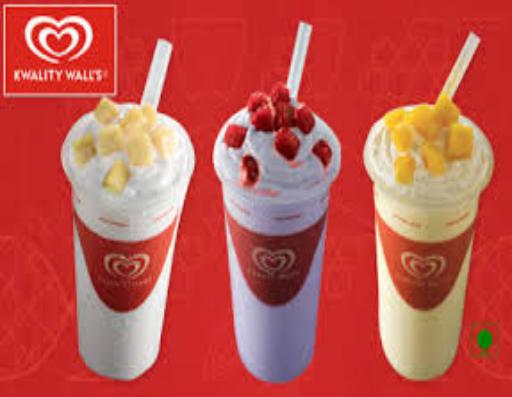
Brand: Kwality Wall's
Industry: Food